Princess Léa of Belgium

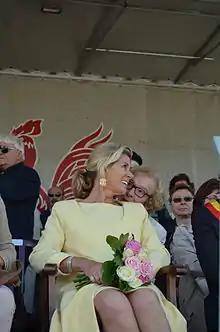
Princess Léa in Charleroi on 13 June 2015

Princess Léa of Belgium (born Léa Inga Dora Wolman; 2 December 1951) is the widow of Prince Alexandre of Belgium. She is an aunt by marriage of King Philippe of Belgium.